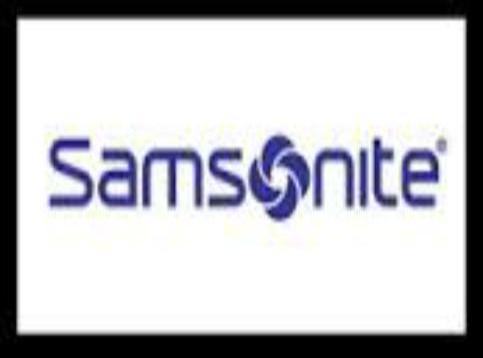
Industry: Clothes